Kuma District, Kumamoto

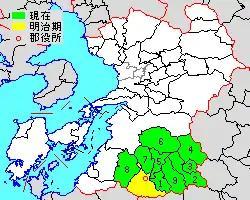
Location of Kuma District in Kumamoto Prefecture

In 2003 the district had an estimated population of 64,552 and a density of 48.64 persons per square kilometer. The total area is 1,327.16 km.